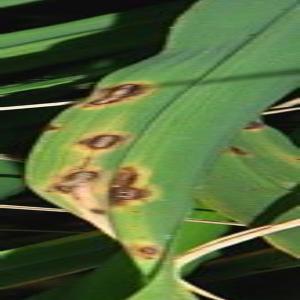
Disease: Brownspot